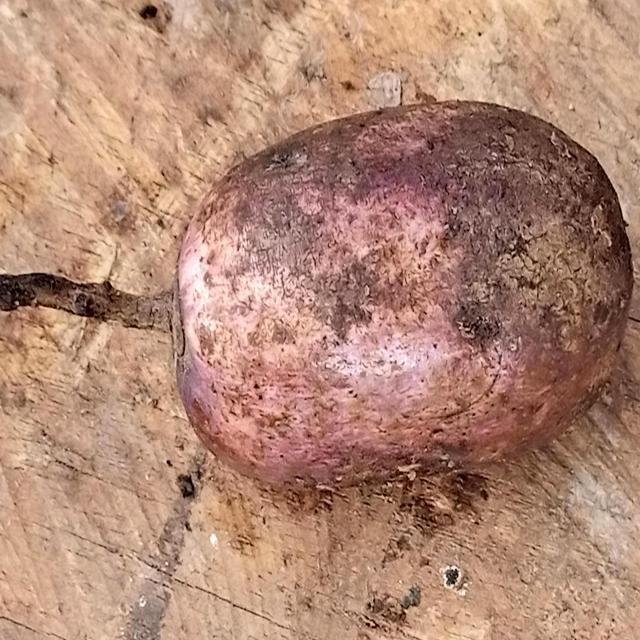
Plum grade: unripe